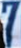
Number: 7